BMW 5 Series (E34)

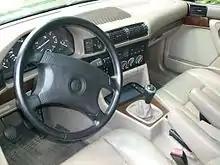
Interior

The BMW E34 is the third generation of the BMW 5 Series, which was produced from 2 November 1987, until 1996. Initially launched as a saloon in January 1988, the E34 also saw a "Touring" station wagon (estate) body style added in September 1992, a first for the 5 Series. BMW replaced the E34 with the E39 5 Series in December 1995, although E34 Touring models remained in production until June 1996.